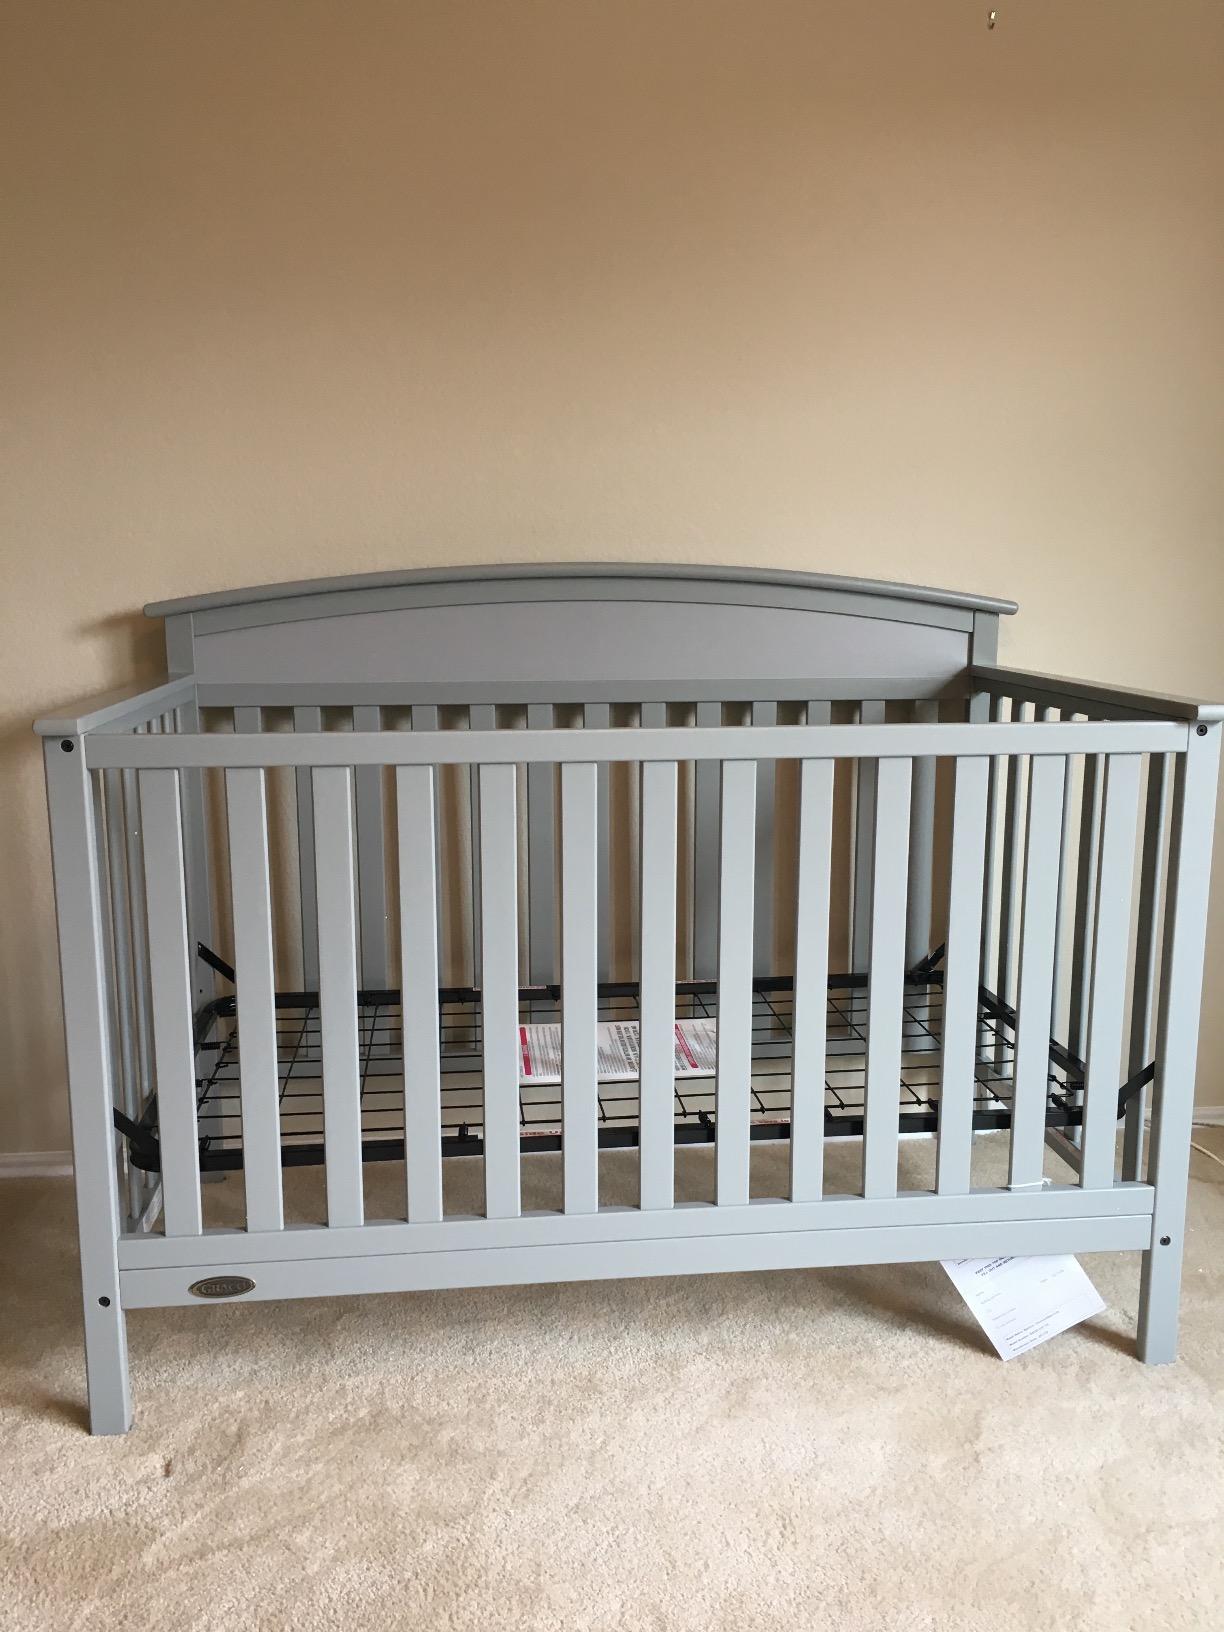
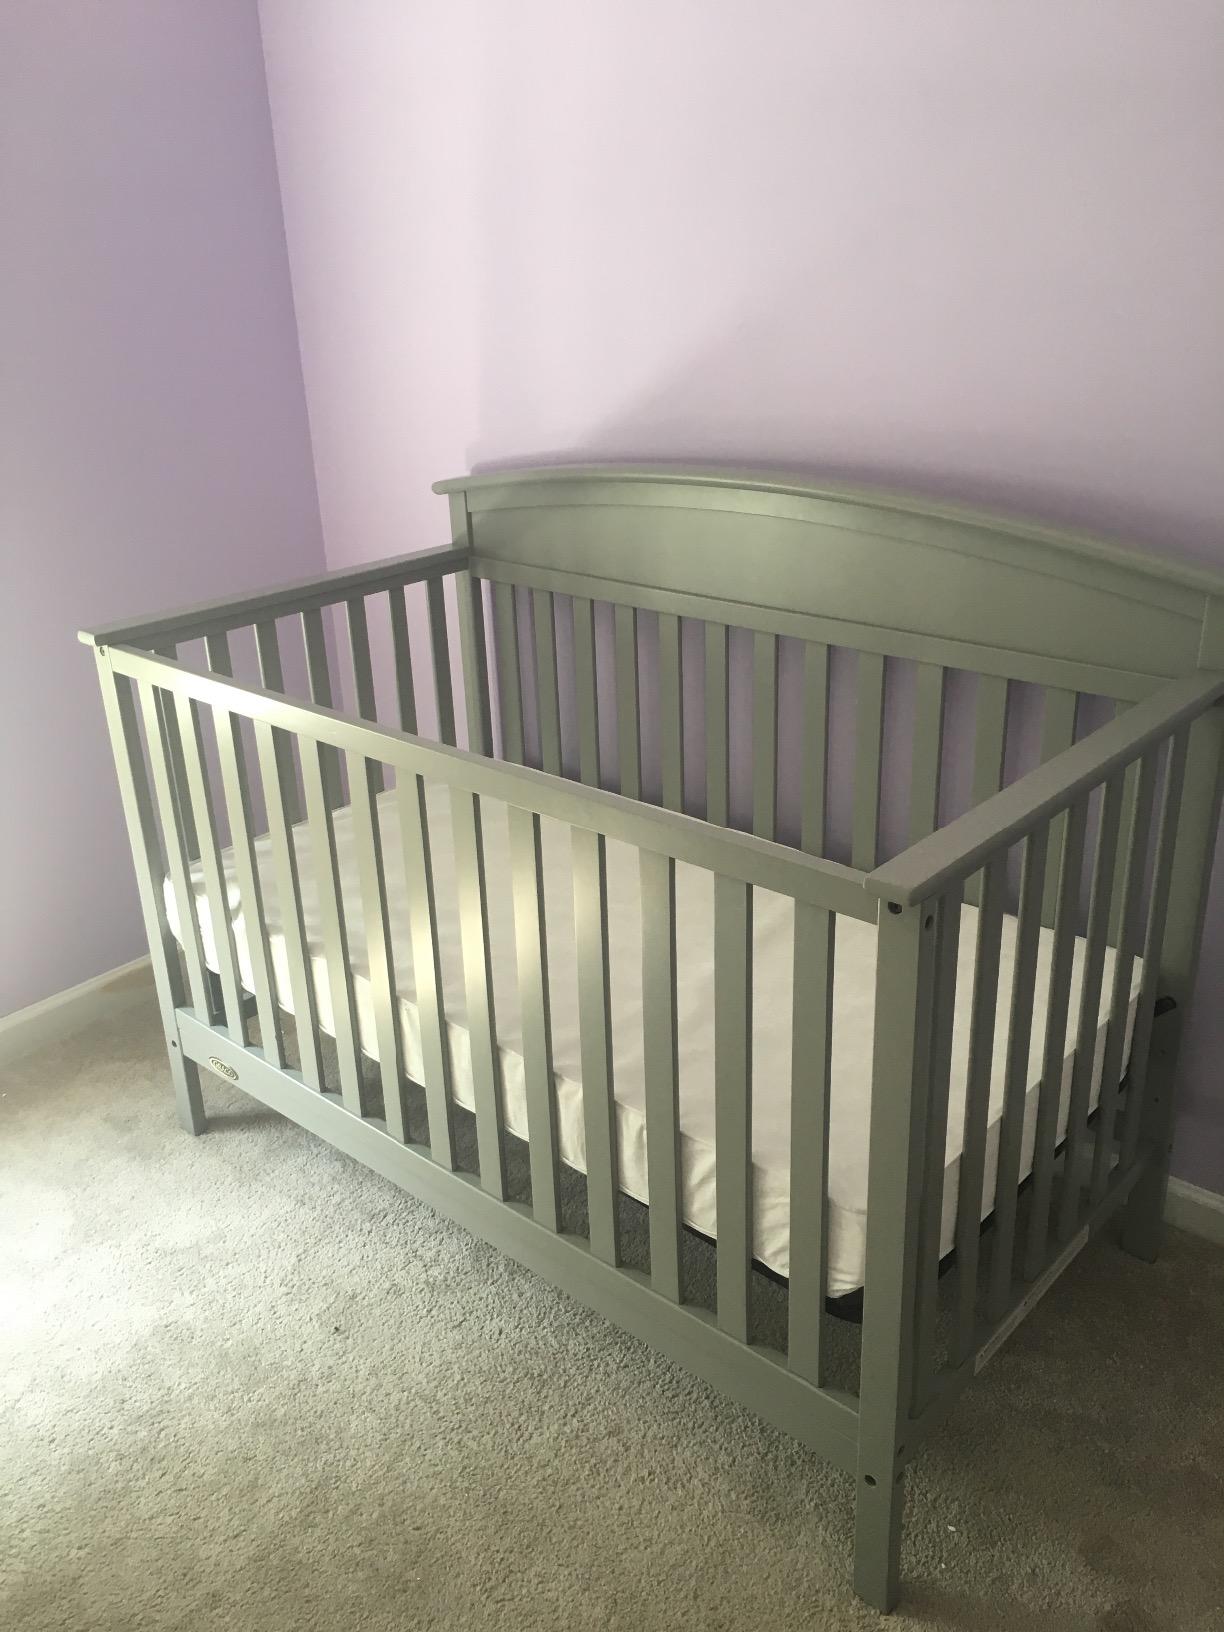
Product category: products_crib
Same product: yes